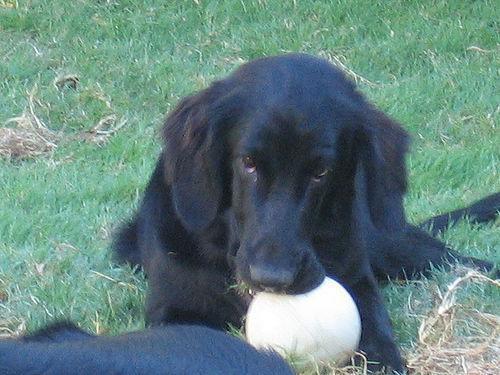
flat-coated_retriever